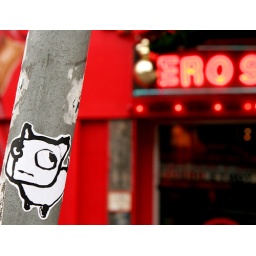
little dog wants to taste a tabledance bar in St. Pauli, but ...